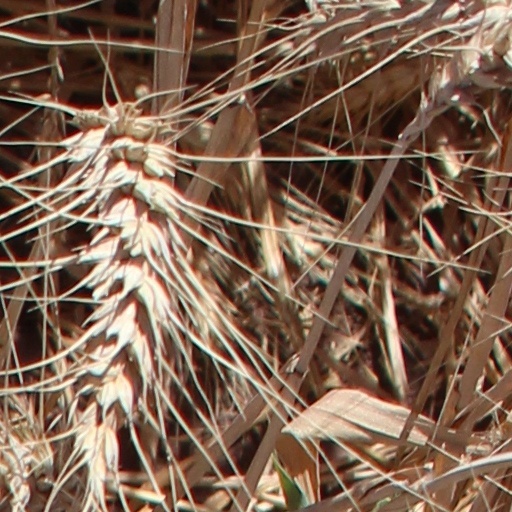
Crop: wheat